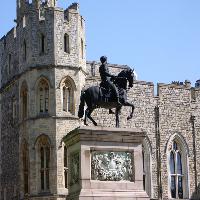
Weather: sun or clear